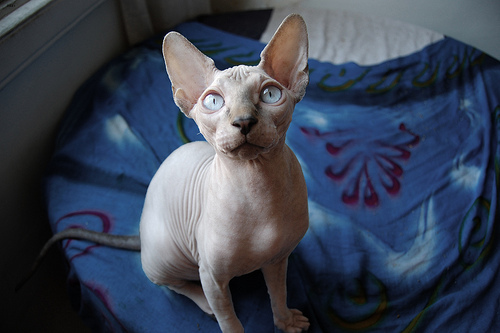
Animal: cat
Breed: Sphynx